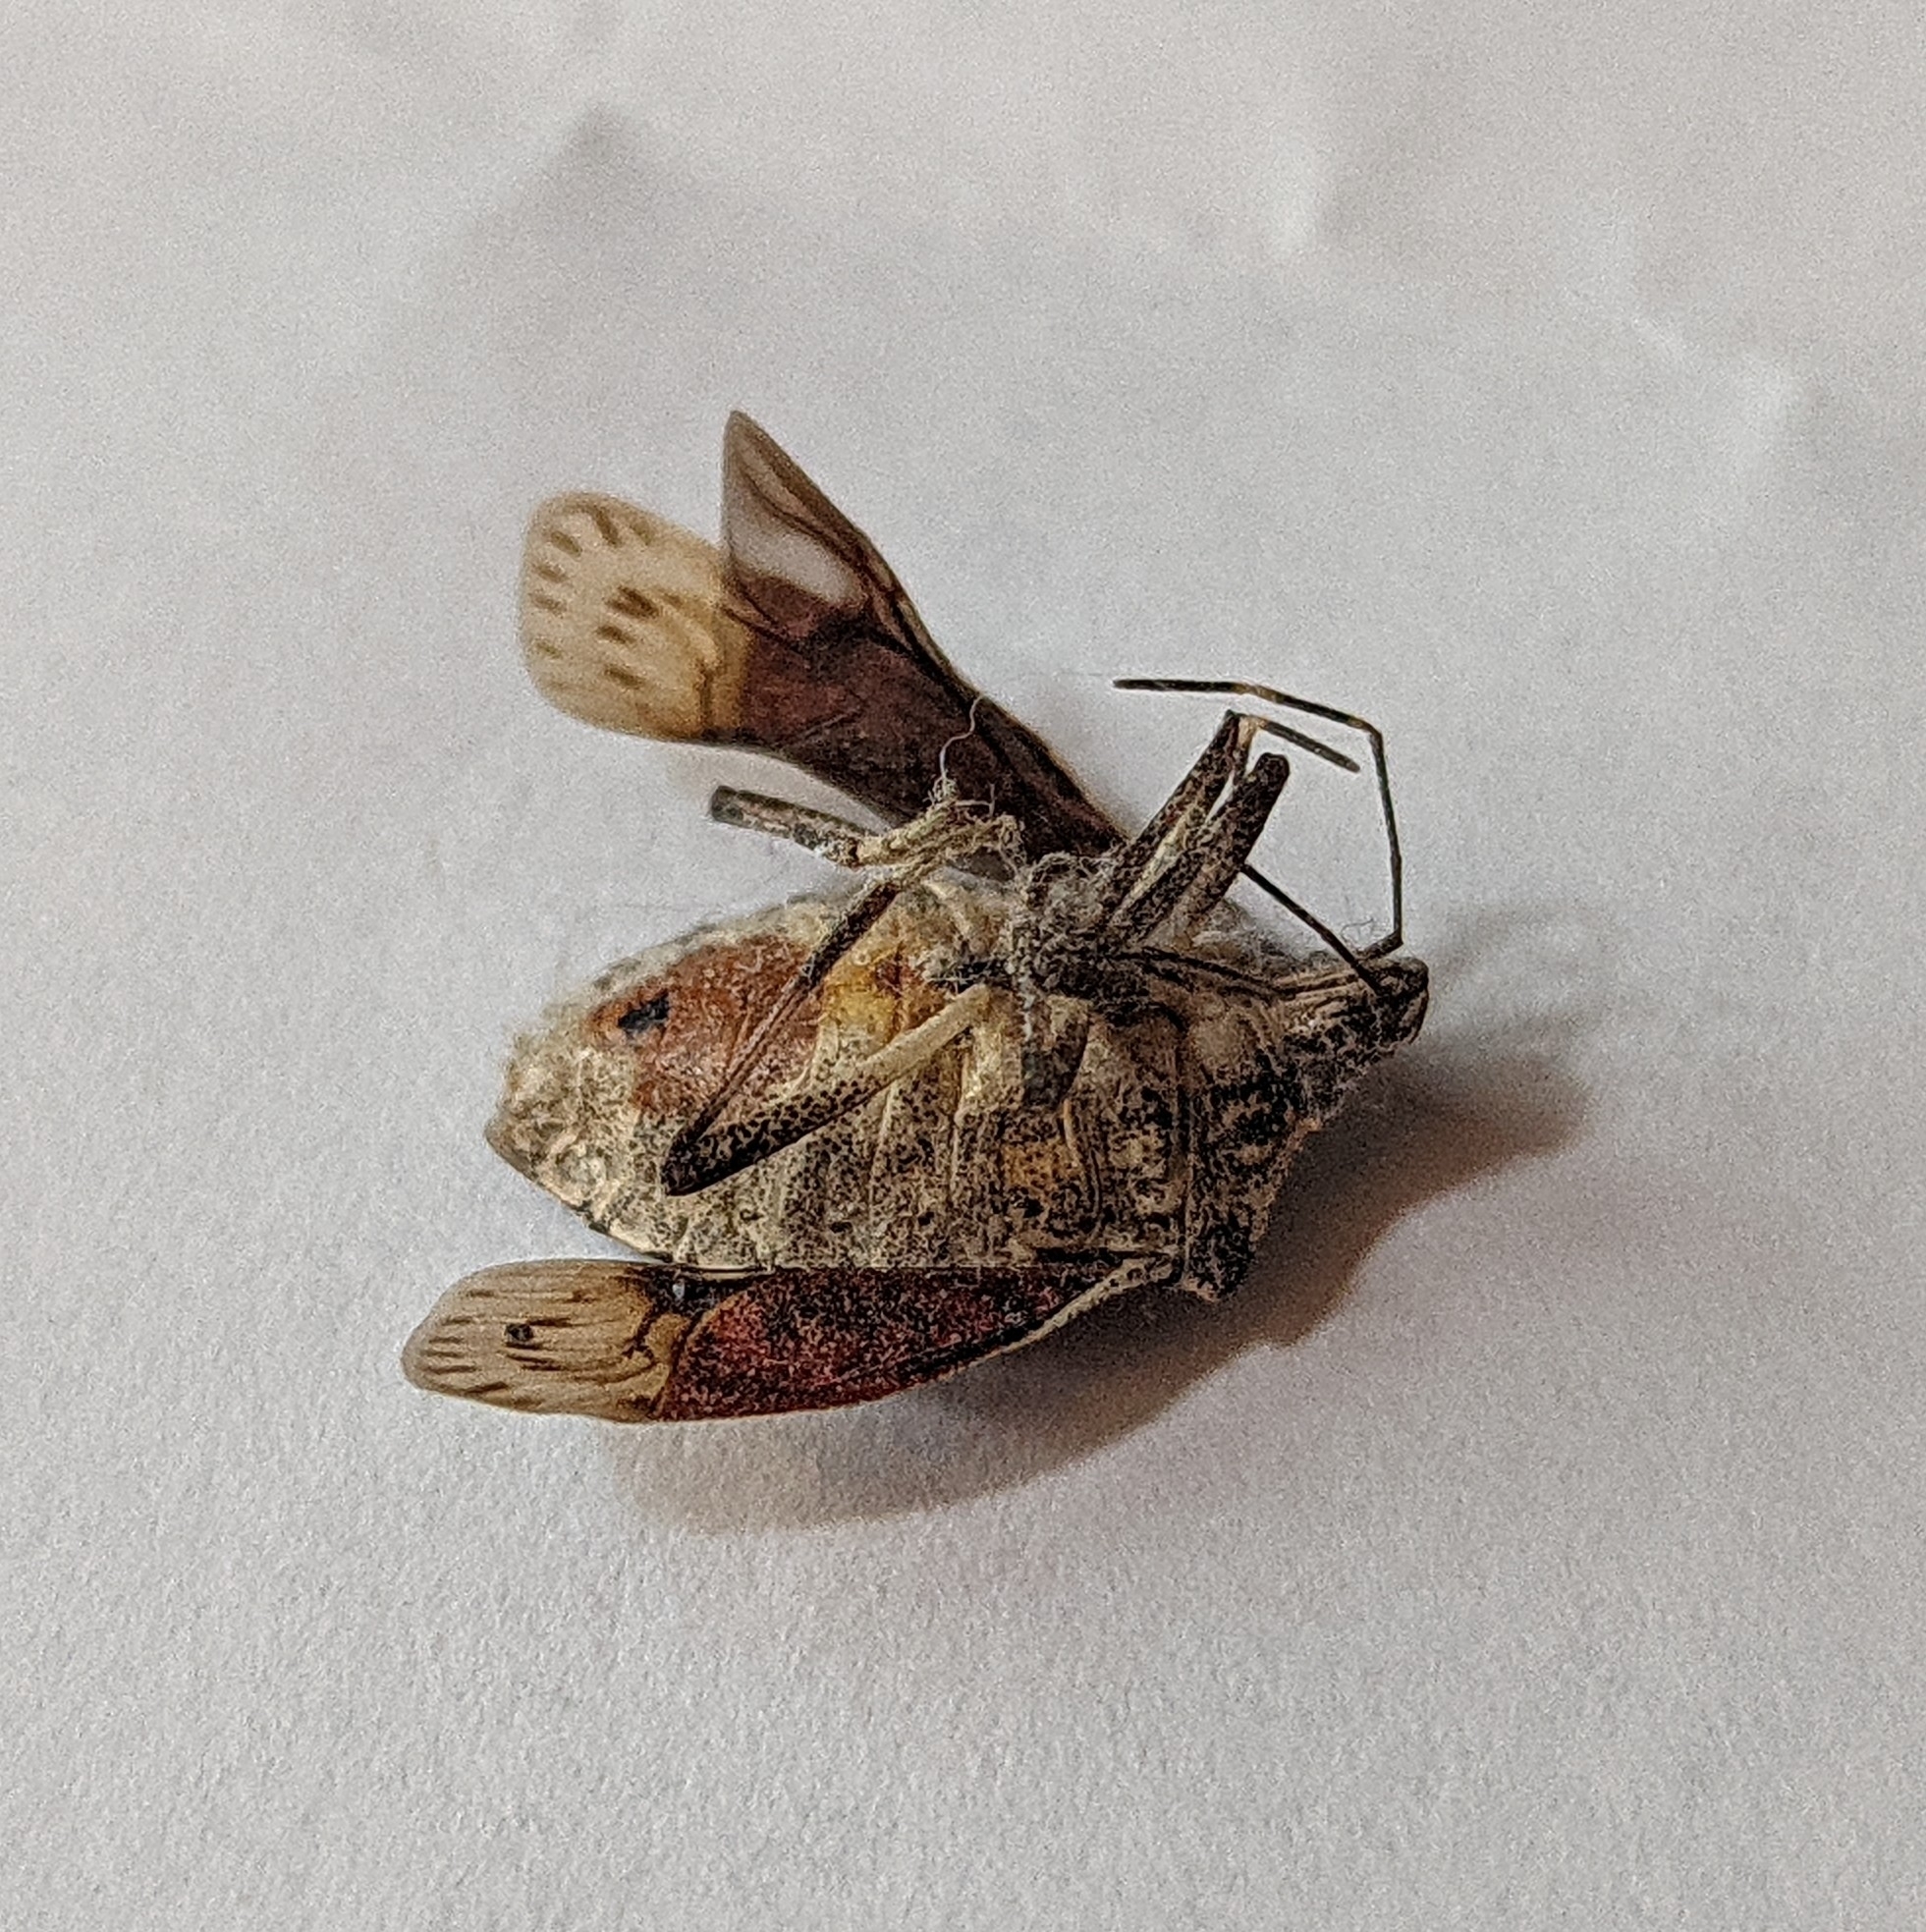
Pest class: stink_bug